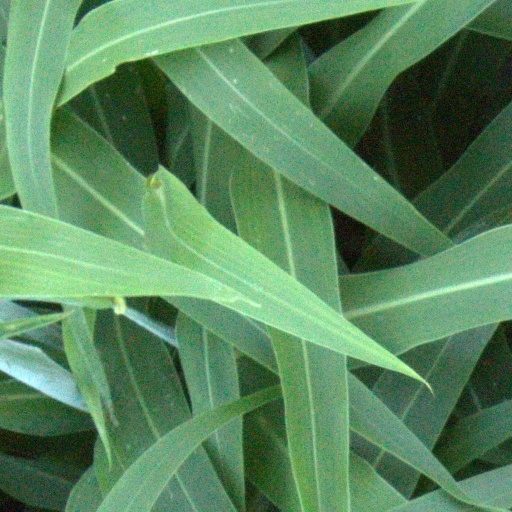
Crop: sorghum